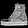
Label: Ankle boot